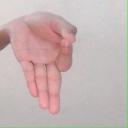
अक्षर: ज्ञ